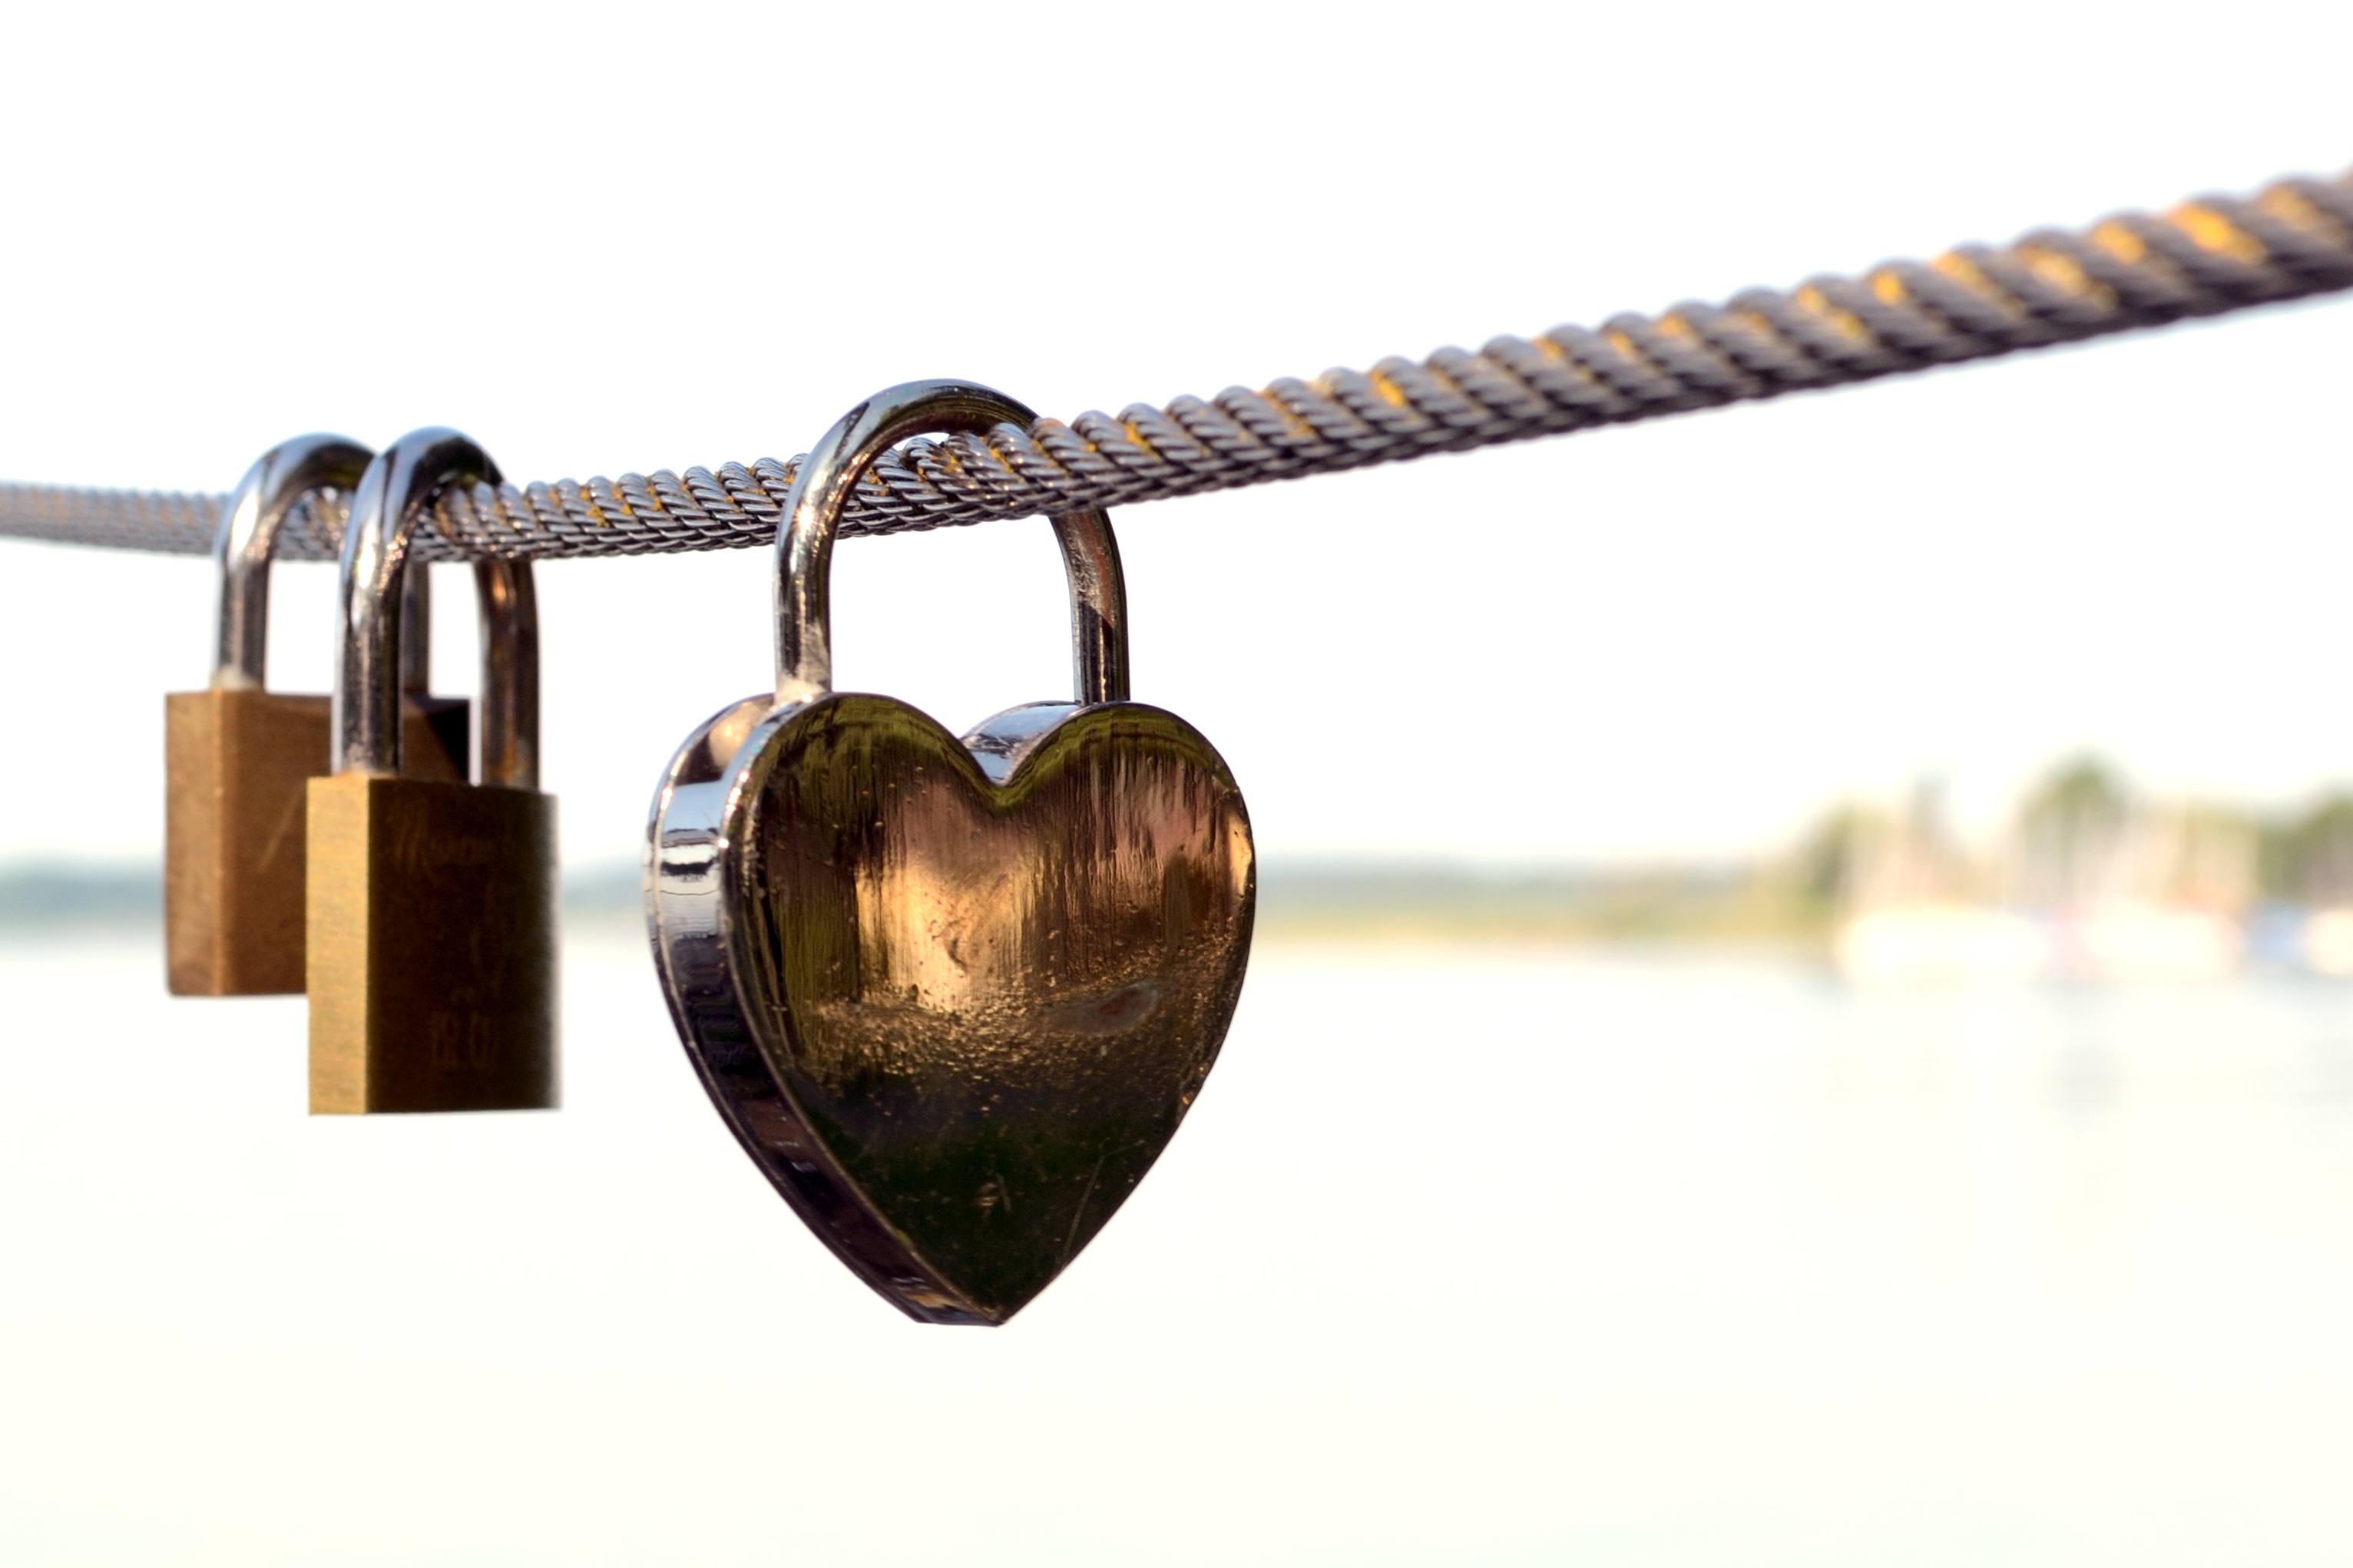
chain, love, heart, symbol, metal, castle, friendship, padlock, affection, glasses, connectedness, eternity, feelings, love symbol, love castle, liebesbeweis, promise, eternal love, fashion accessory